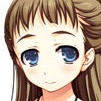
Portrait style: Anime Portrait